Sydney Ewart Hollingworth

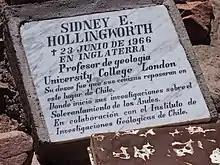
His grave stone nearby San Pedro de Atacama

In 1927, Hollingworth married Anne Mary Lamb, with whom he had two sons. He died in 1966 at University College Hospital in London after a sudden illness. His trips to Chile brought him a love of the Andes, where his ashes were scattered.